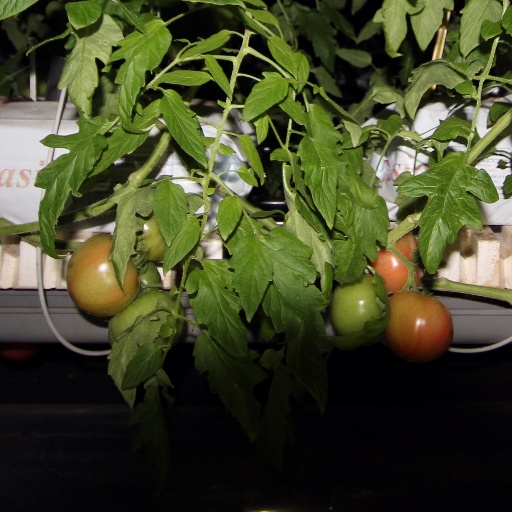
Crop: tomato